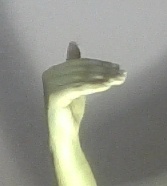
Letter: khaa